Fridman (crater)

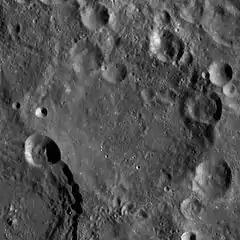
LRO WAC image

Fridman is the remains of a lunar impact crater on the far side of the Moon. It lies due south of the huge walled plain Hertzsprung, and is attached to the northeastern rim of the crater Ioffe.